Education of immigrants in the United States

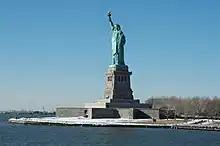
Statue of Liberty in New York City

Immigrants make up about 13% of the US population, about 42 million out of a total population of 318.9 million citizens in 2017. First and second generation immigrant children have become the fastest-growing segment of the United States population. Compared to the native-born population, young adults aged 15–34 are significantly over-represented in new immigrants. Children and immigrants ages 35–44 are in similar proportion to native-born Americans, but older people are under-represented in new immigrants.